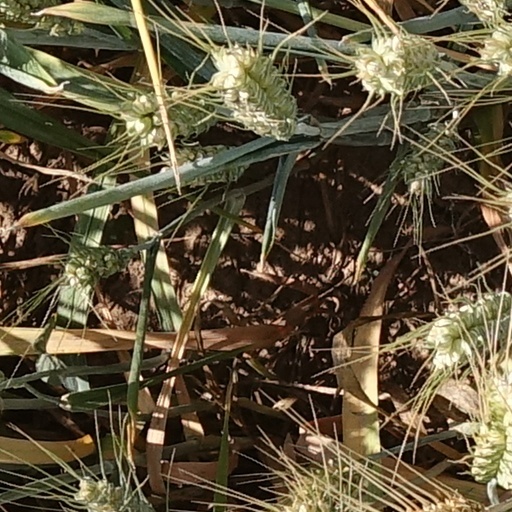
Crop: wheat